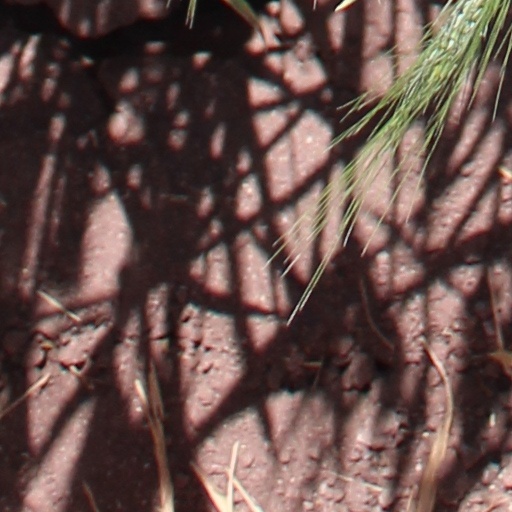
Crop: wheat